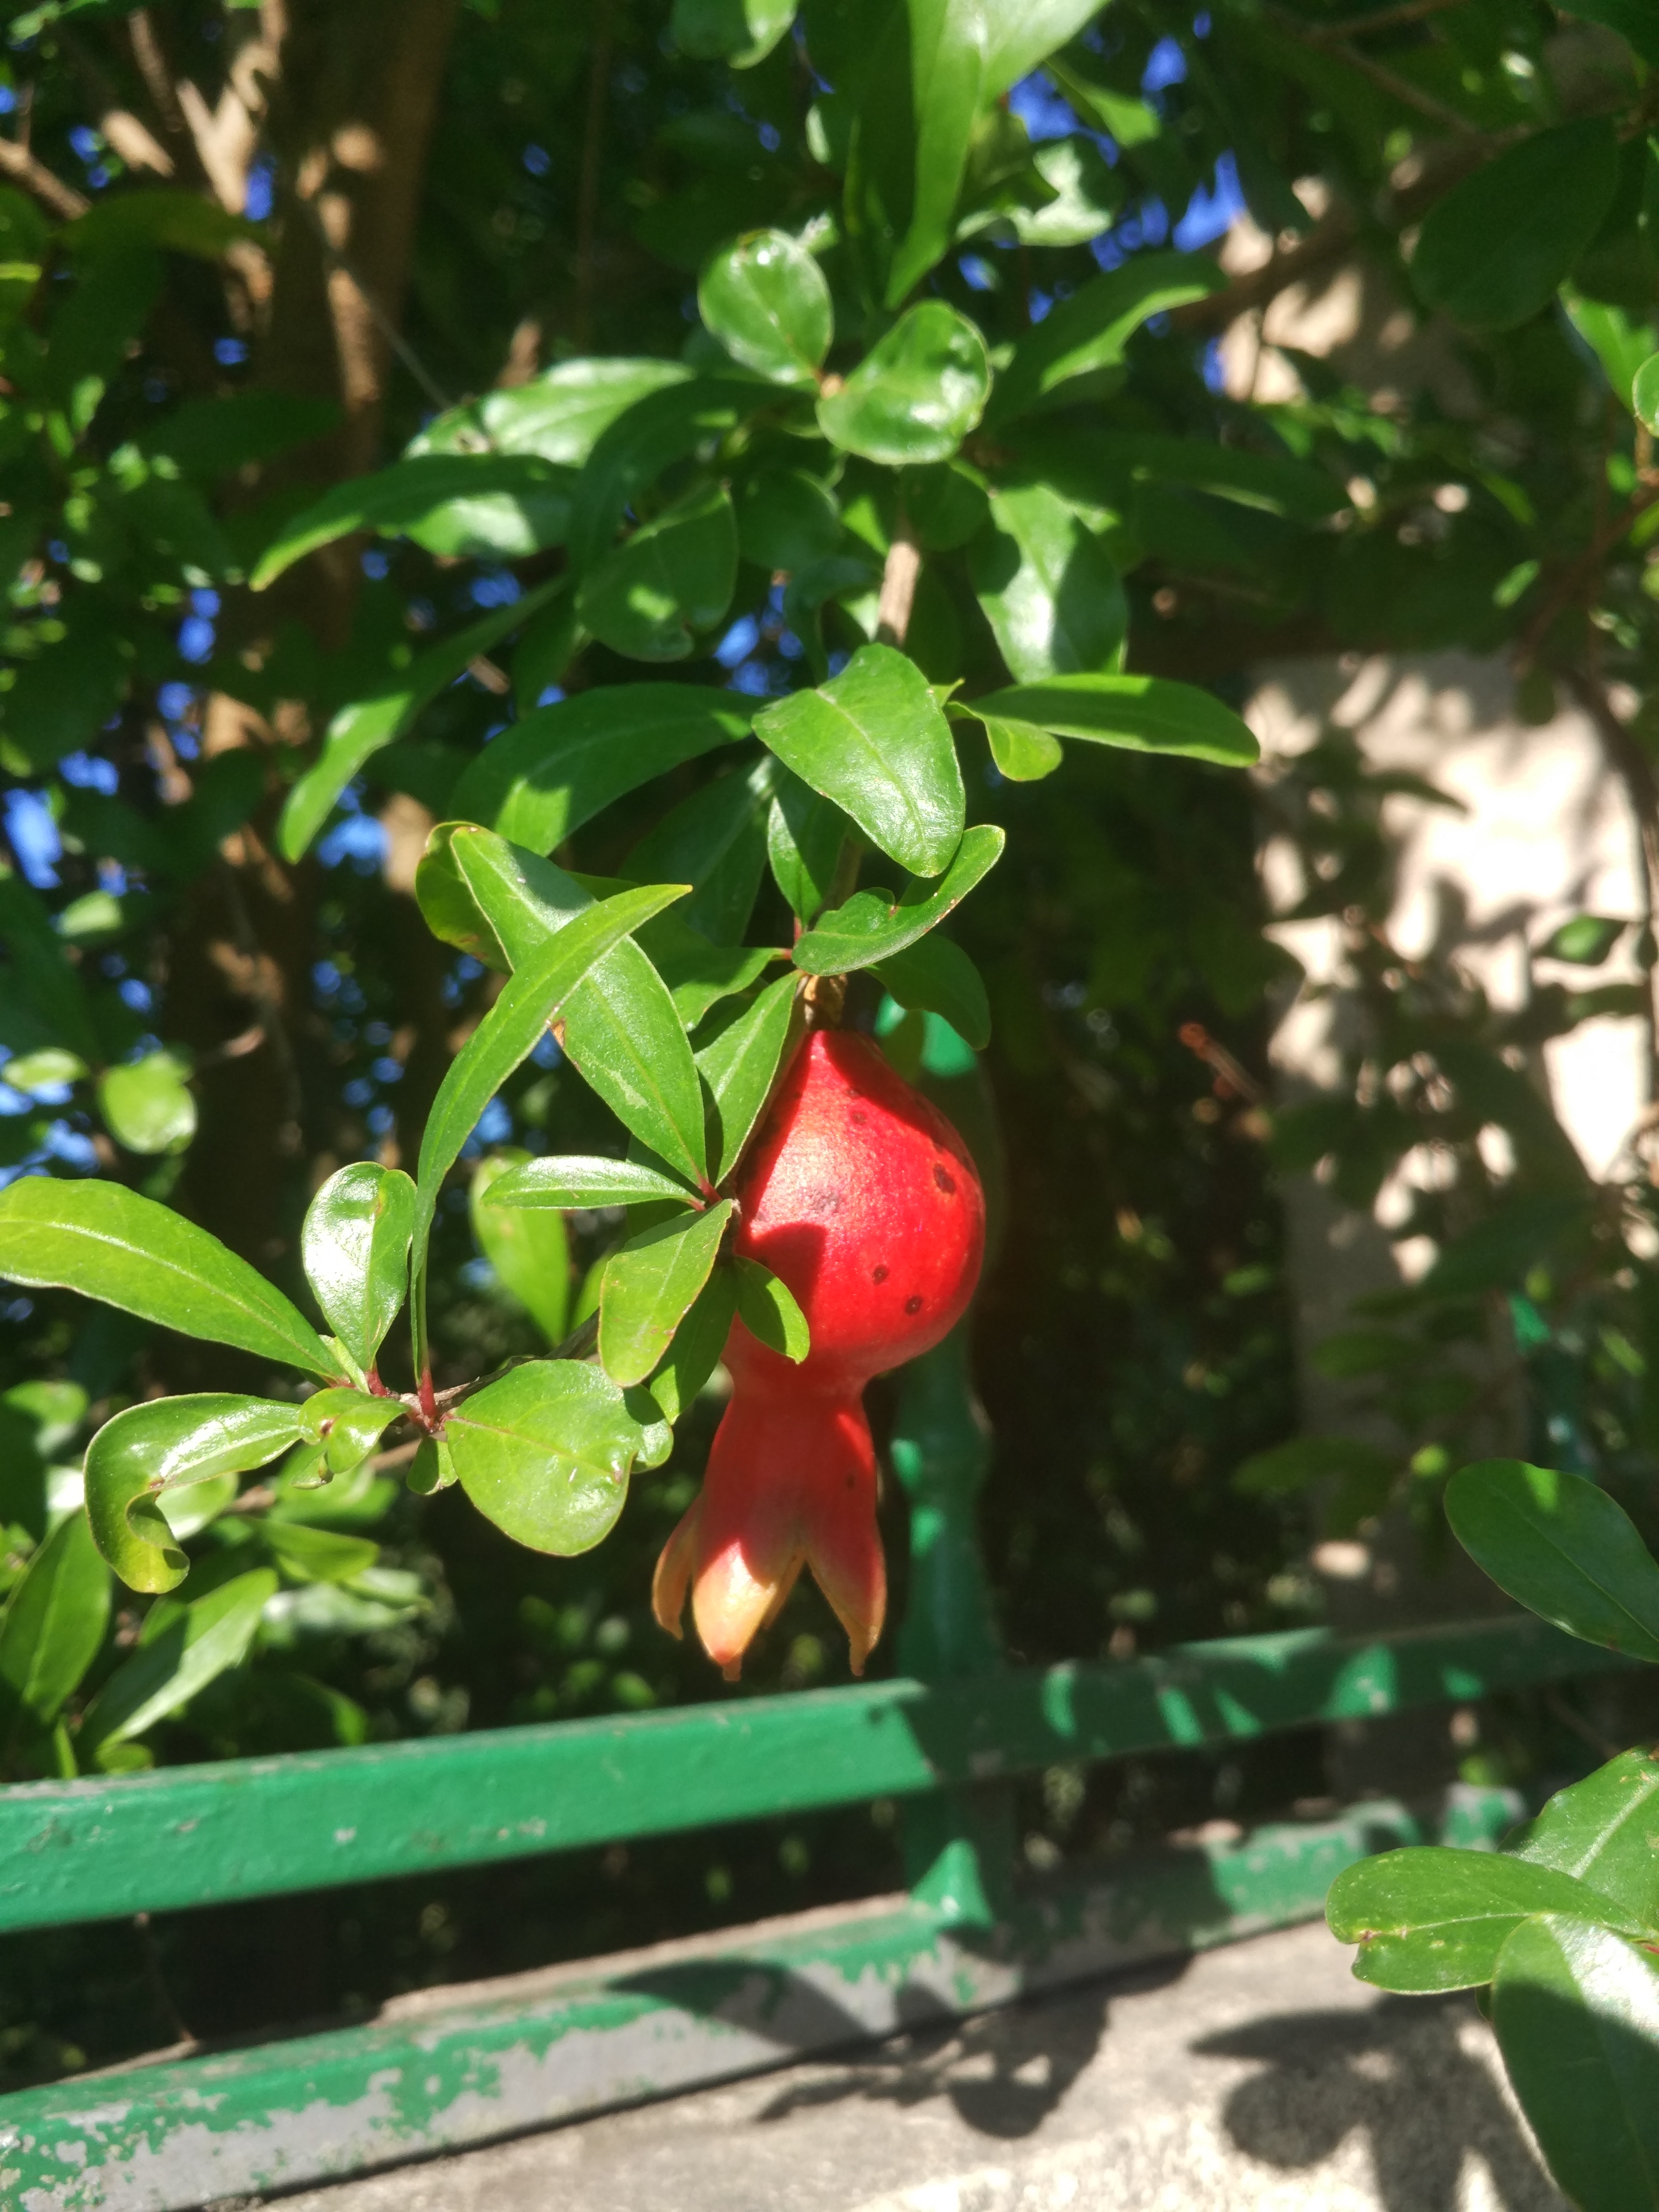
tree, flower, plant, fruit, leaf, fruit tree, botany, flowering plant, food, acerola family, berry, produce